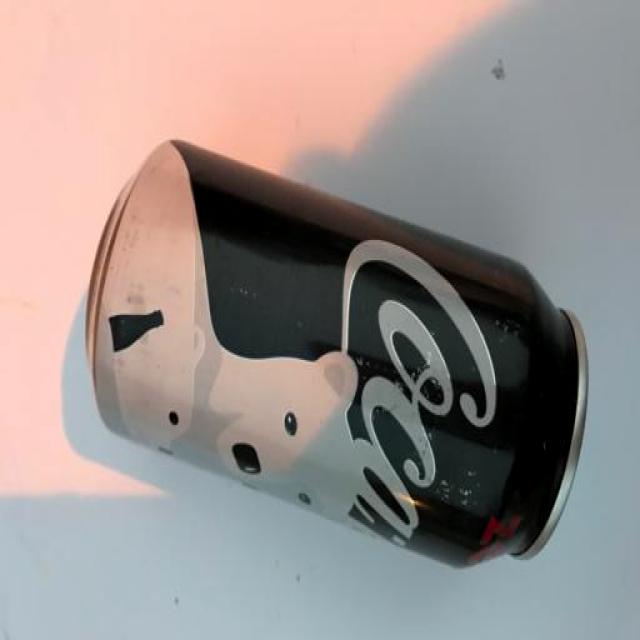
Label: Metal